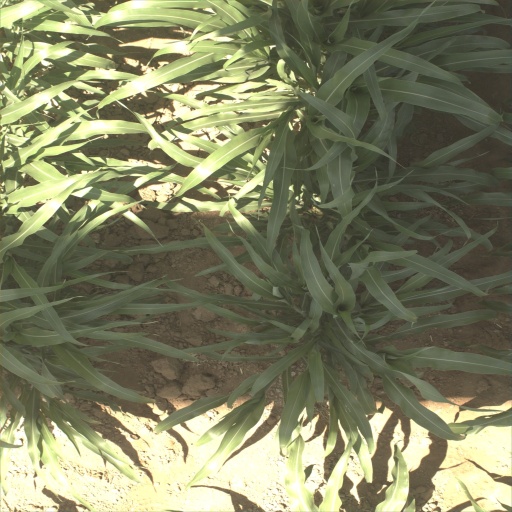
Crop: sorghum